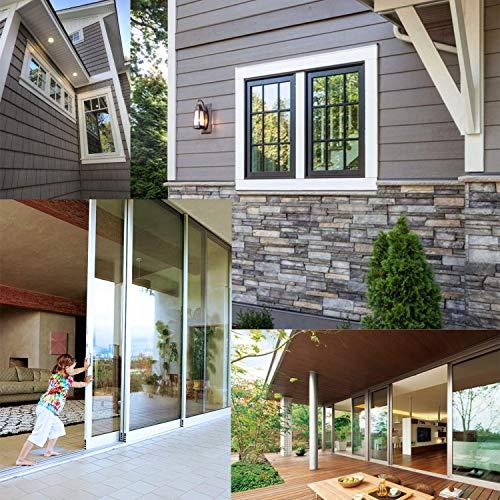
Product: HIDBEA One Way Window Film Mirror Film for Windows Home Window Tint for Privacy UV Blocking Reflective Window Mirror Static Cling for Reducing Glare, Brown-Silve, 35.4 inches x 16.4 feet
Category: Home & Kitchen | Home Décor | Window Treatments | Window Stickers & Films | Window Films
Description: The reflective window film comes in multiple sizes and 4 colors: silver, Black-Silver, blue-silver, brown silver.
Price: $47.18
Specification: ProductDimensions:35.4x2x2inches|ItemWeight:3pounds|ShippingWeight:3pounds(Viewshippingratesandpolicies)|Manufacturer:HIDBEA|ASIN:B07FYNV75K|Itemmodelnumber:WindowFilmPrivacy